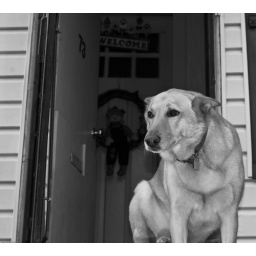
spending the afternoon sitting in front of the house with Nala.